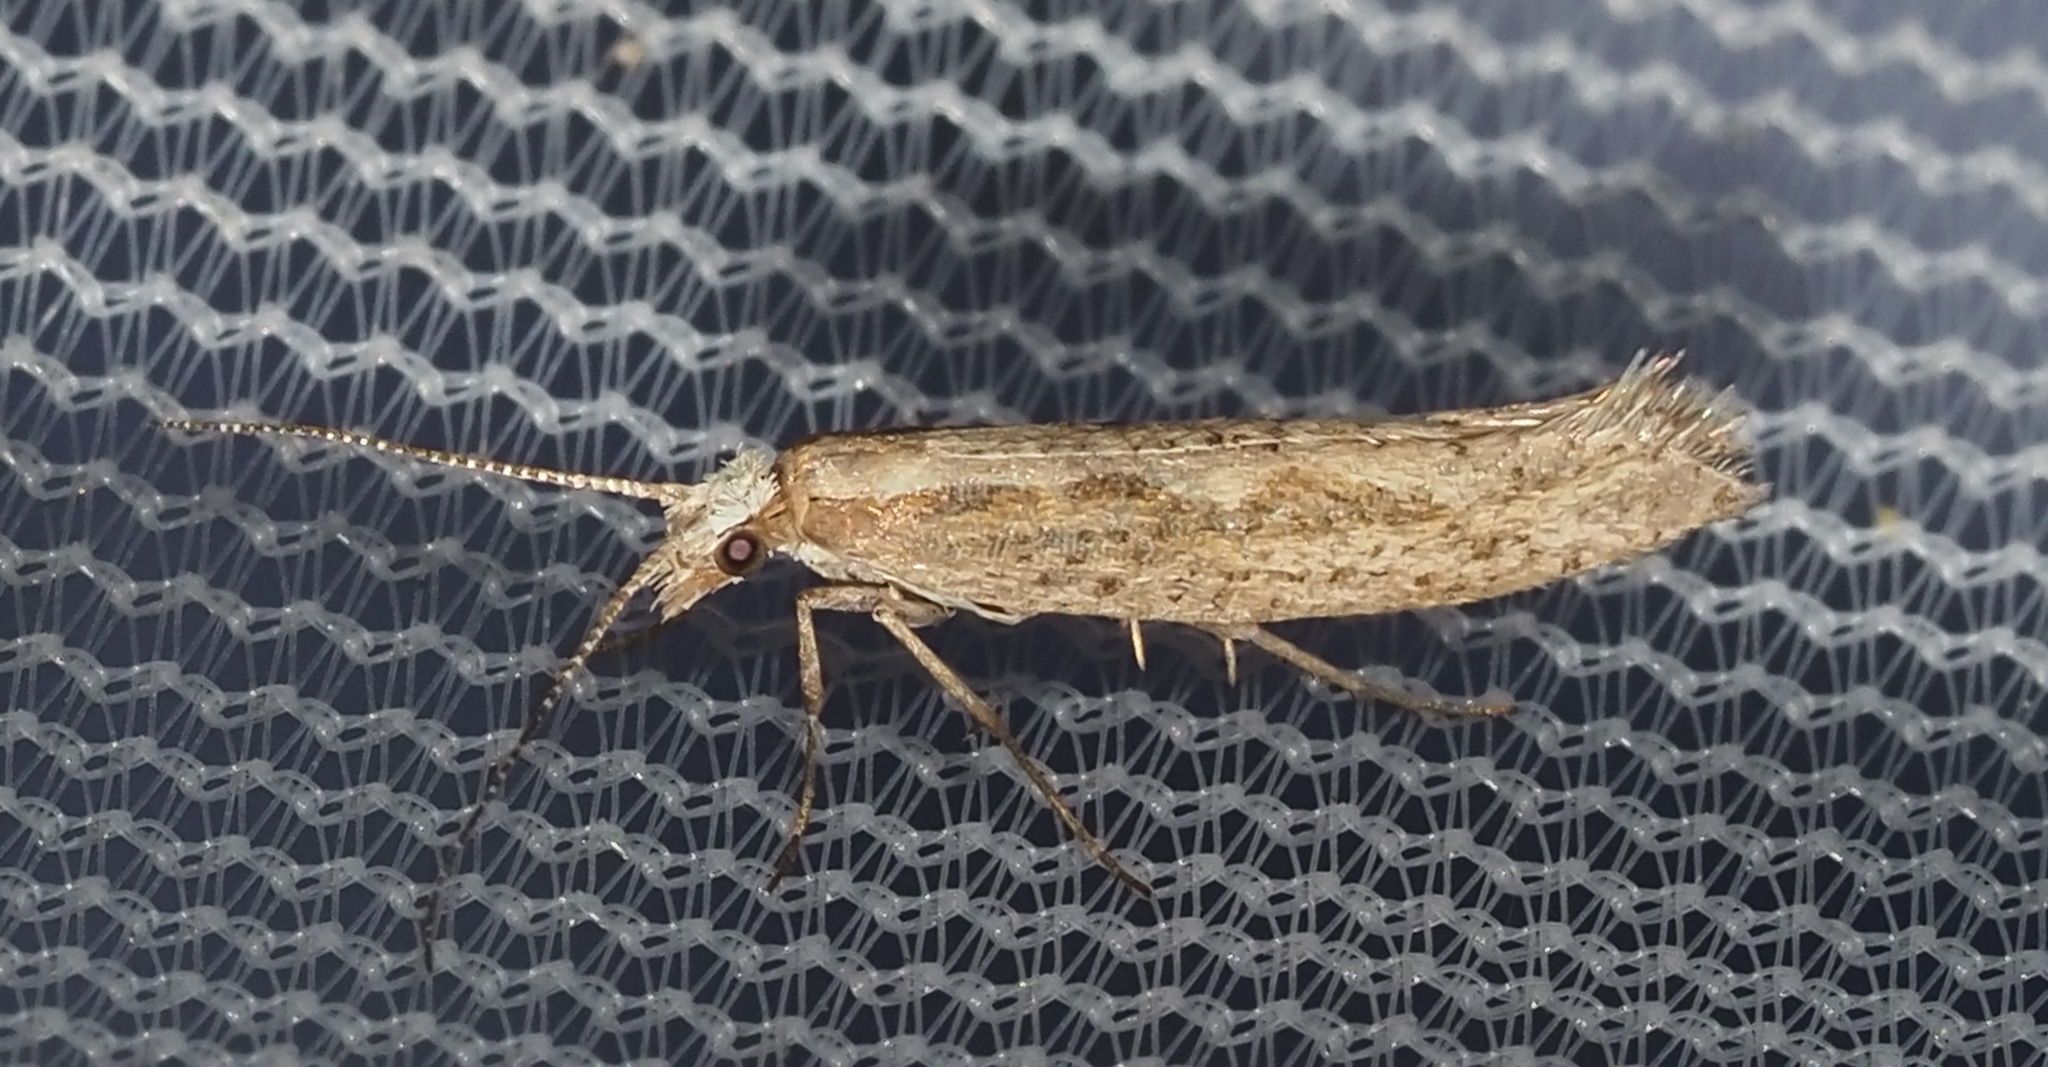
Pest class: diamondback_moth